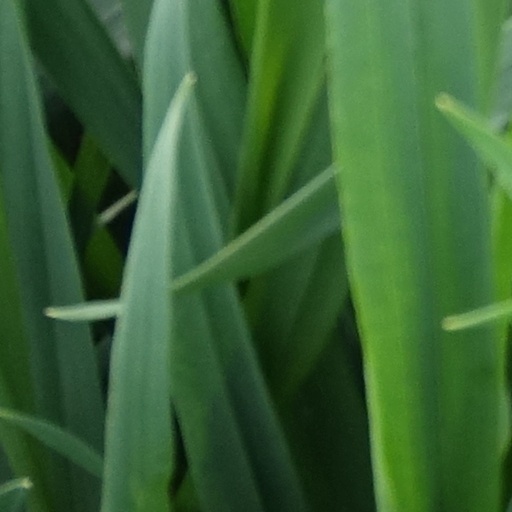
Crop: wheat